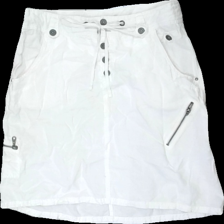
View: front
Type: Skirt
Category: Ladies
Brand: Not in the list
Brand text on label: rabalder
Colors: White
Material: 100% cotton
Cut: Regular
Size: S
Season: Summer
Stains: Major
Damage: fläckar
Damage location: middle center
Damage 2: fläck
Damage 2 location: middle center
Price range: <50
Recommended usage: Export
Description: vit kjol med fläckar både fram och bak